Clark Tower (Memphis, Tennessee)

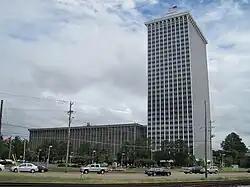

Clark Tower is a 34-story high-rise office building located at 5100 Poplar Avenue in the East Memphis neighborhood of Memphis, Tennessee. It was completed in 1972. The building is owned by Cicada Capital Partners and Eightfold Real Estate Capital L.P. and managed by Avison Young Management.